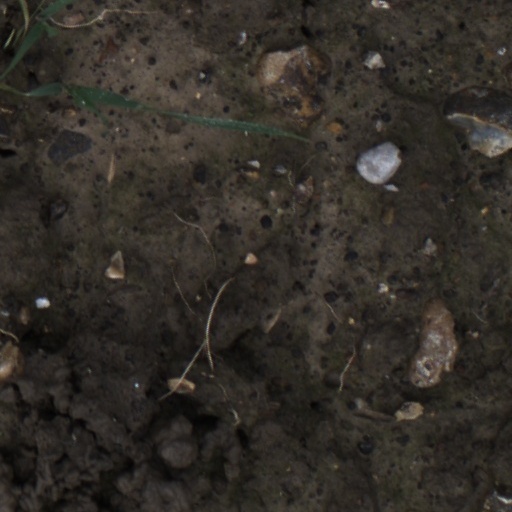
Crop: wheat